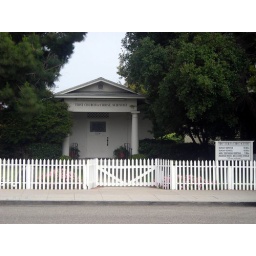
cute little church tucked in b/w houses